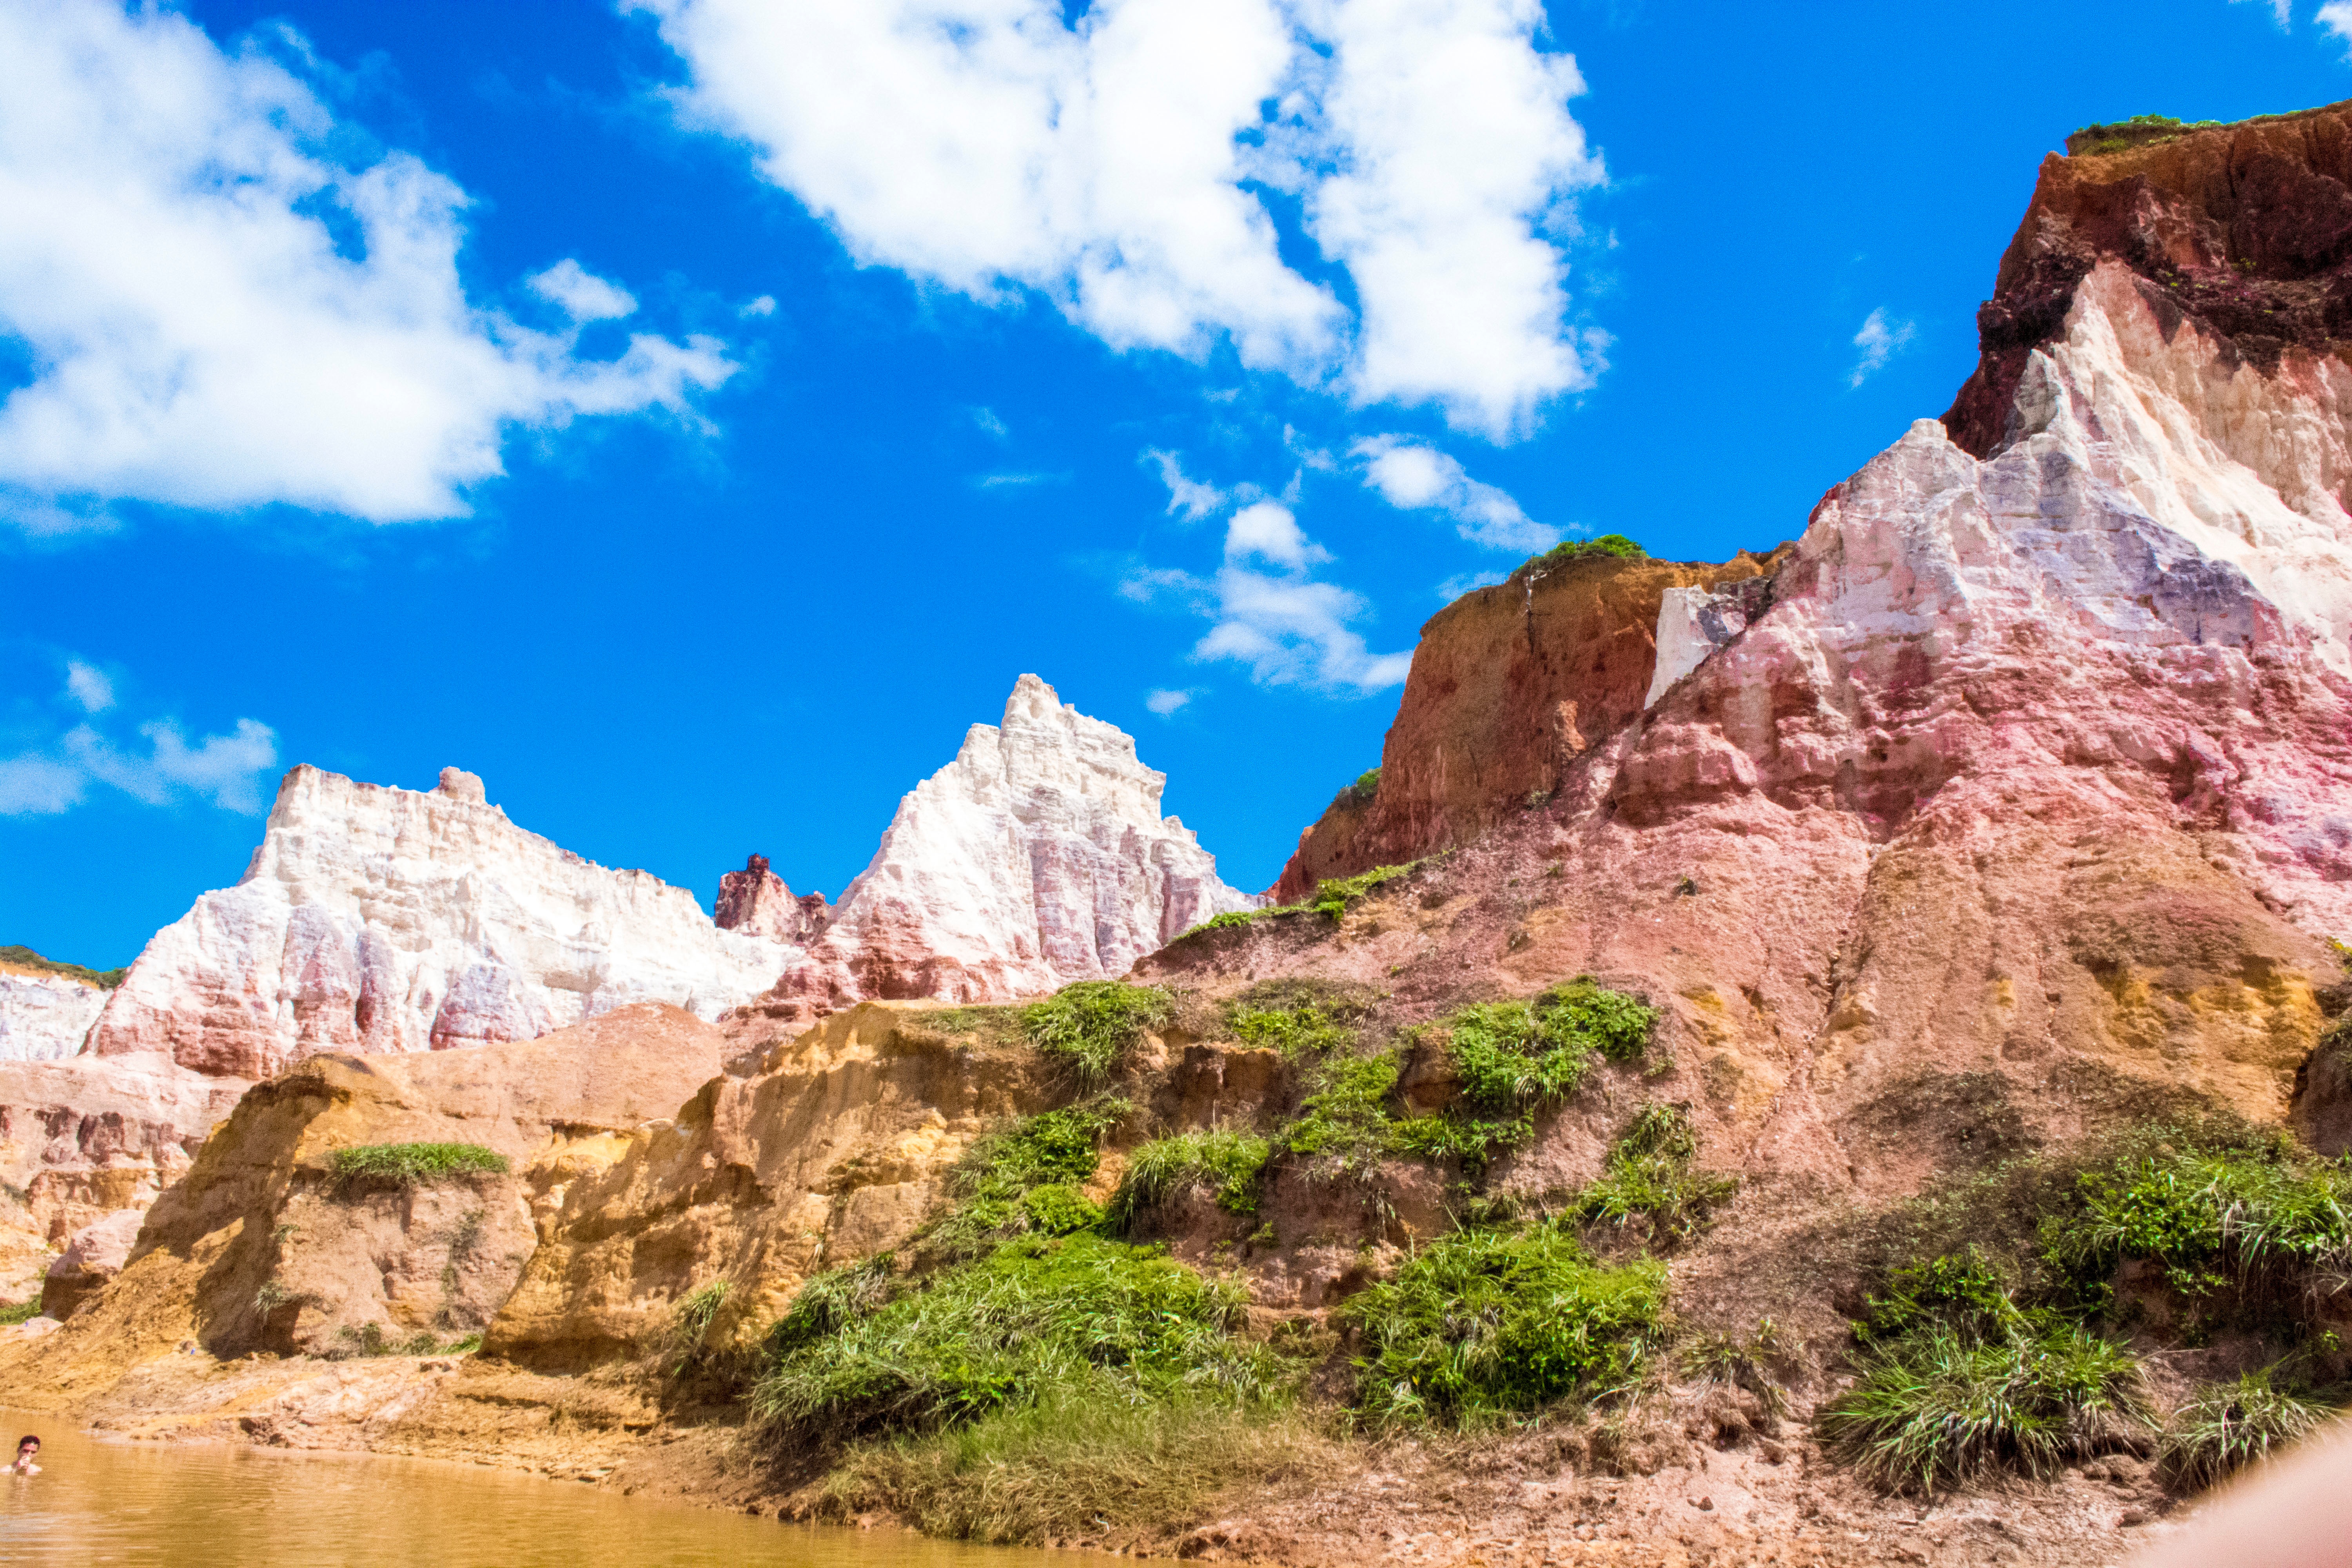
rock, mountain, valley, mountain range, formation, park, canyon, terrain, national park, geology, badlands, plateau, wadi, landform, geographical feature, mountainous landforms